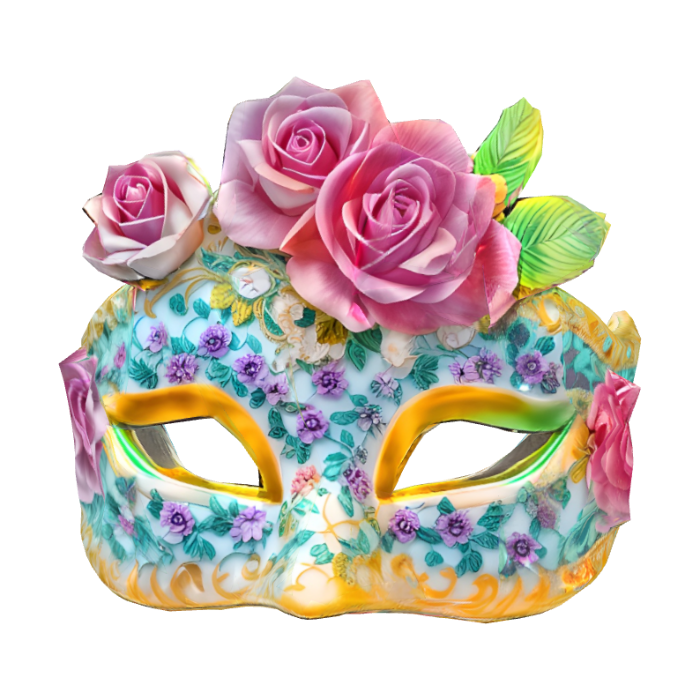
미적 점수 (1~10점): 1